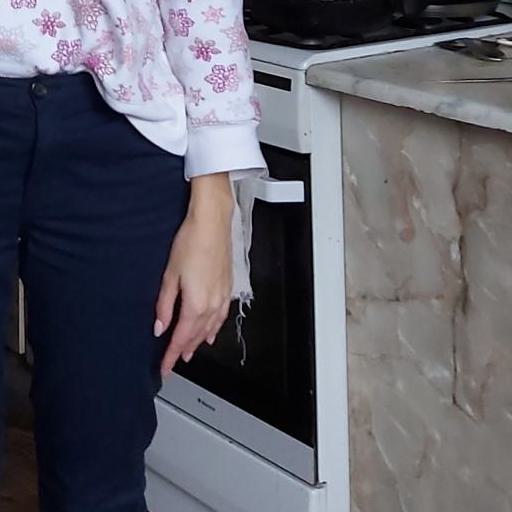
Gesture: no_gesture